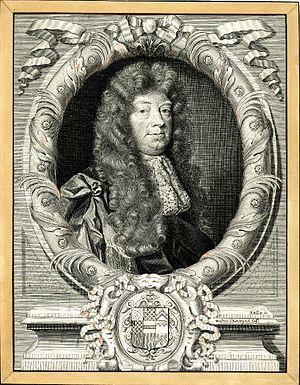
Walter Chetwynd FRS, de Ingestre Hall, Staffordshire était un antiquaire et un politicien anglais.
La circonscription de Lichfield est une circonscription située dans le Staffordshire, représentée dans la Chambre des Communes du Parlement britannique depuis 1997 par Michael Fabricant du Parti conservateur.